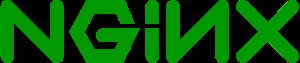
Nginx
Nginx logo
Nginx er en web server med fokus på høj parallelitet, ydelse og lavt hukommelsesbrug. Nginx kan også opføre sig som en reverse proxy server for HTTP, HTTPS, SMTP, POP3 og IMAP dataprotokollerne, såvel som load-balancer og en HTTP cache.